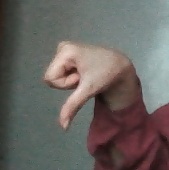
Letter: waw